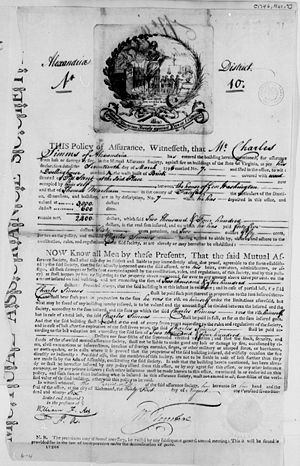
Forsikringspolice
En forsikringspolice fra 1796
En forsikringspolice, ofte blot kaldet police, er en kontrakt, der skriftligt bekræfter og beskriver en indgået forsikringsaftale.